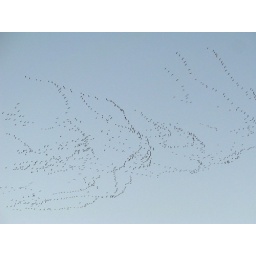
Birds flying in the sky